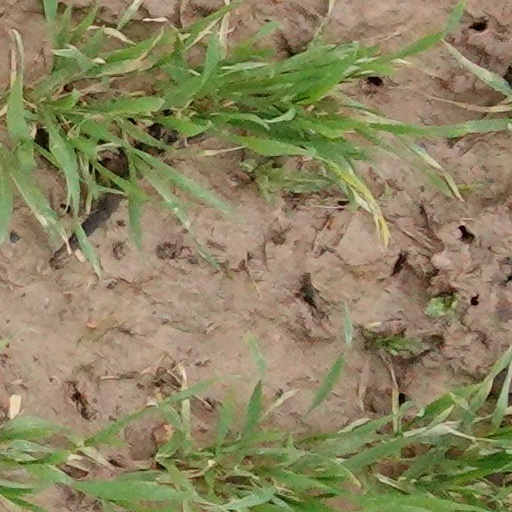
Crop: wheat